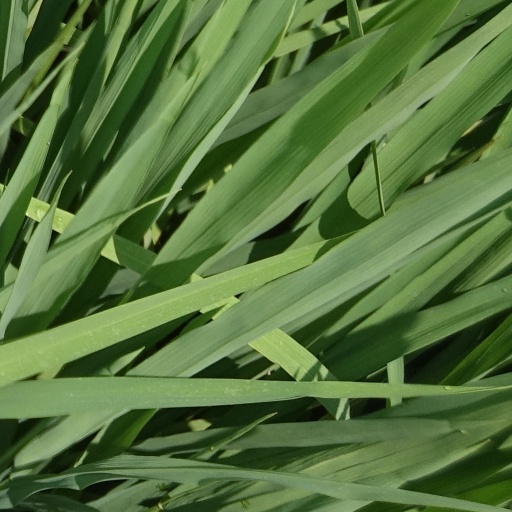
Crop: rice